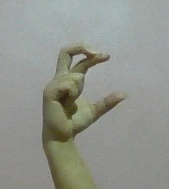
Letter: thal